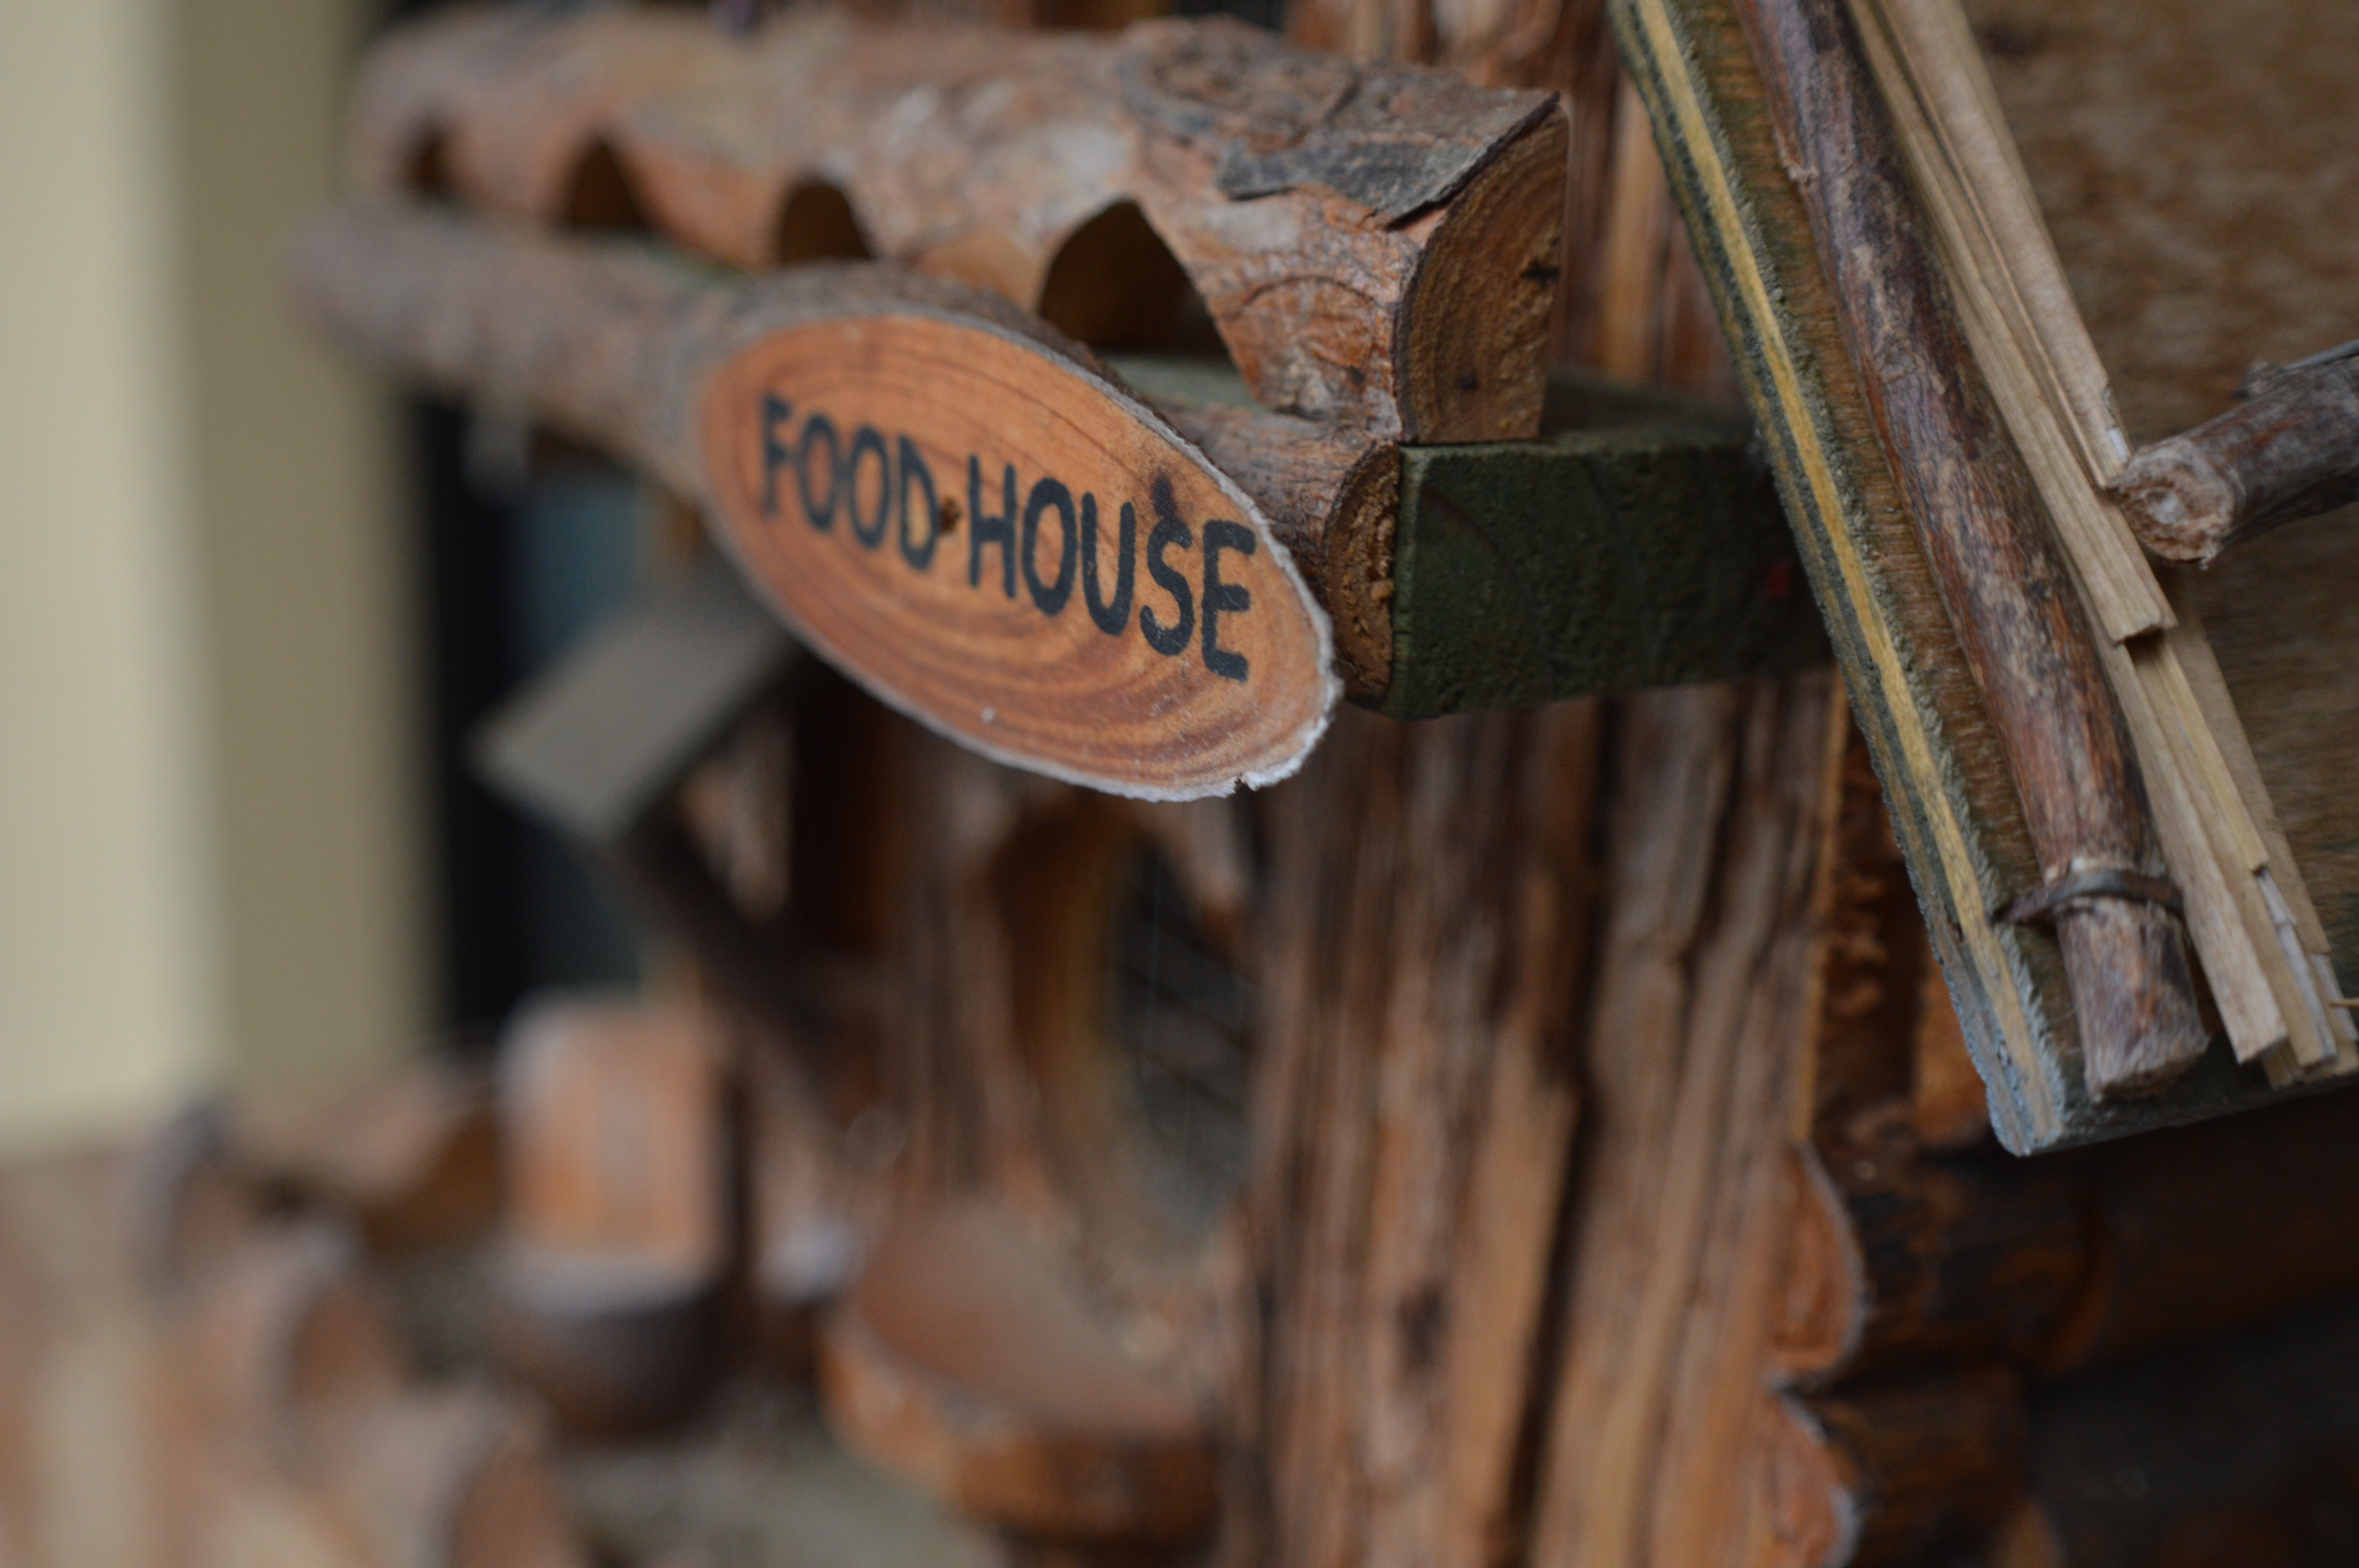
bird, wood, feed, bird seed, feeding, background, carving, aviary, man made object